Wanda Gertz

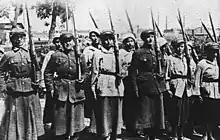
Women volunteer soldiers of the Polish Army in 1920.

In April 1919, soon after the outbreak of the Polish–Soviet War, Gertz enlisted in the Polish Army and was assigned to the 1st Lithuanian–Belarusian Division. In September 1919, she was appointed commander of the Ochotnicza Legia Kobiet - (2nd Women's Volunteer Legion) in Vilnius. The Women's Legions played an auxiliary role, usually engaged only in guard duties, but during the fighting for Vilnius, the 2nd Legion did see action at the front, helping to fight off the attacks of Hayk Bzhishkyan's Cavalry Corps. In the rank of lieutenant to which Gertz advanced in 1920, she was subsequently awarded the Virtuti Militari medal.